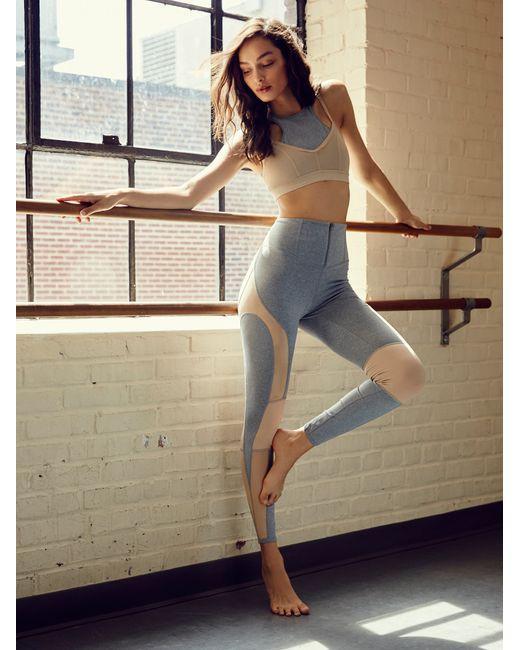
Set aus blau-weißem Tanktop und Leggings für Damen